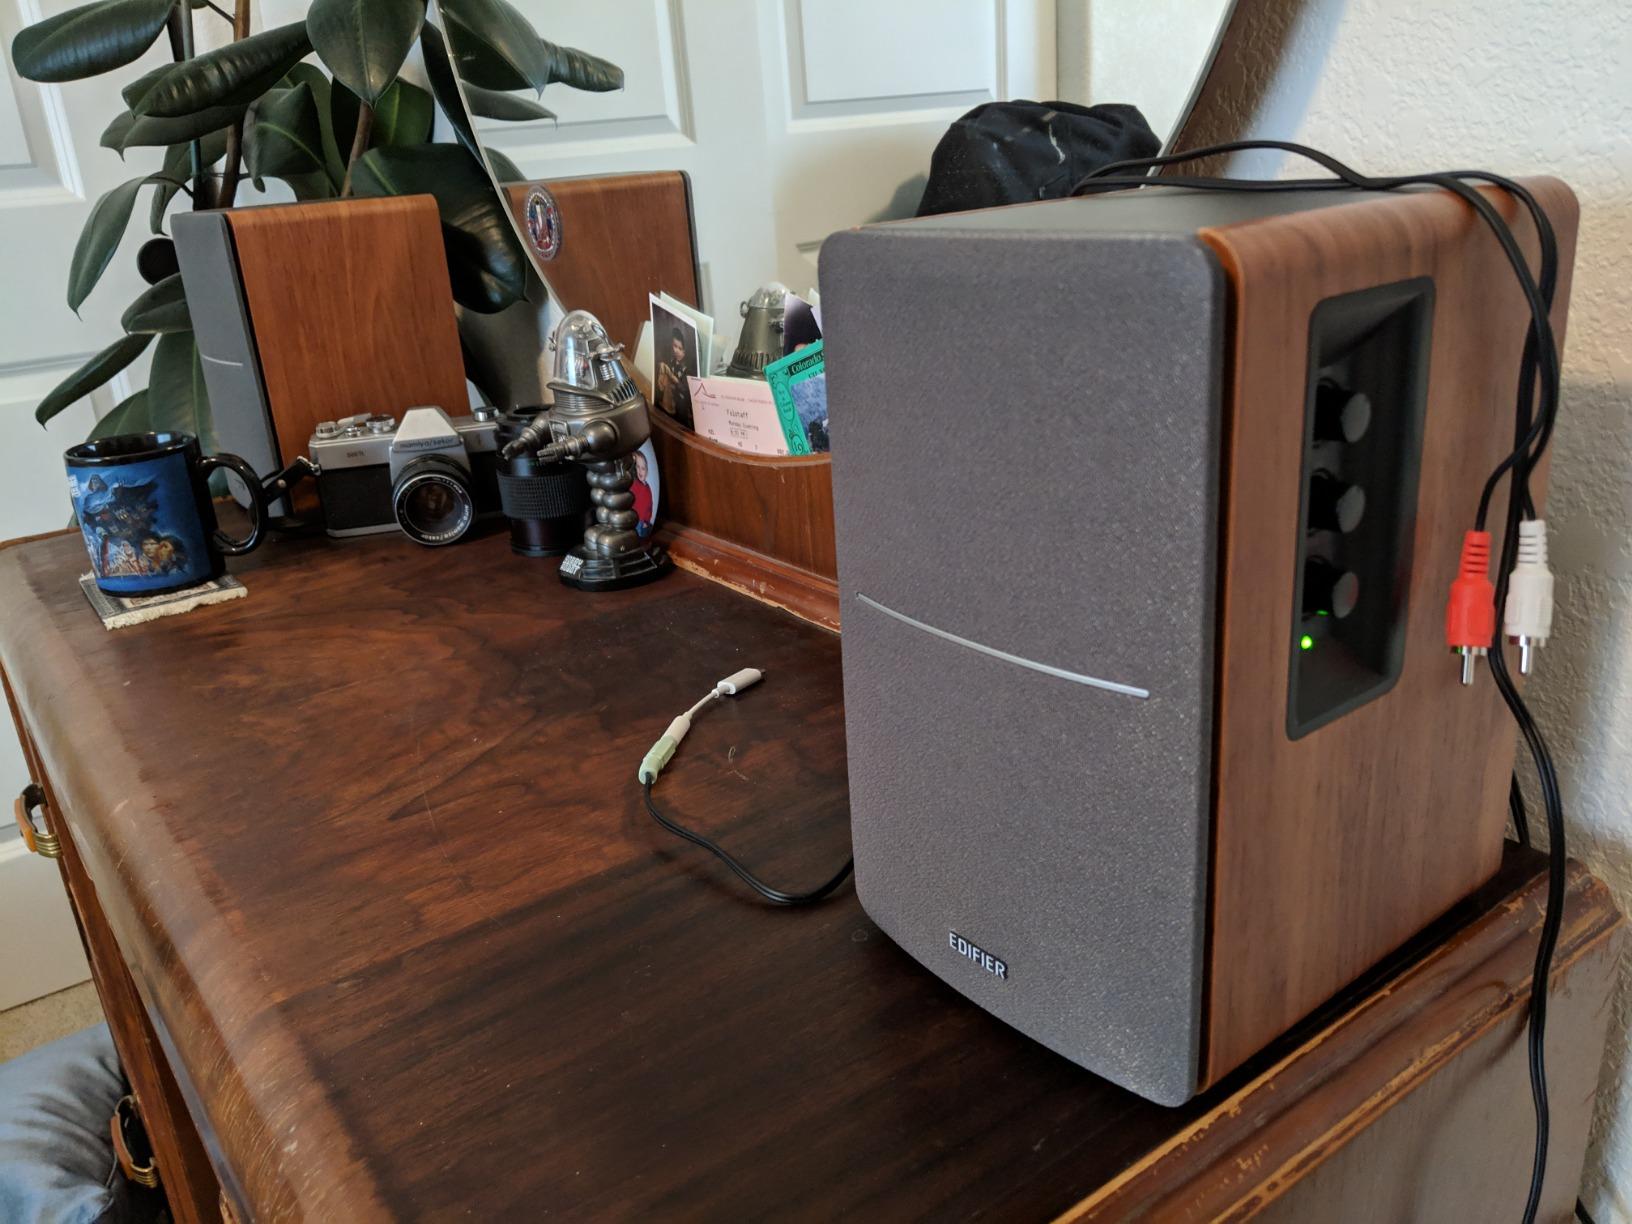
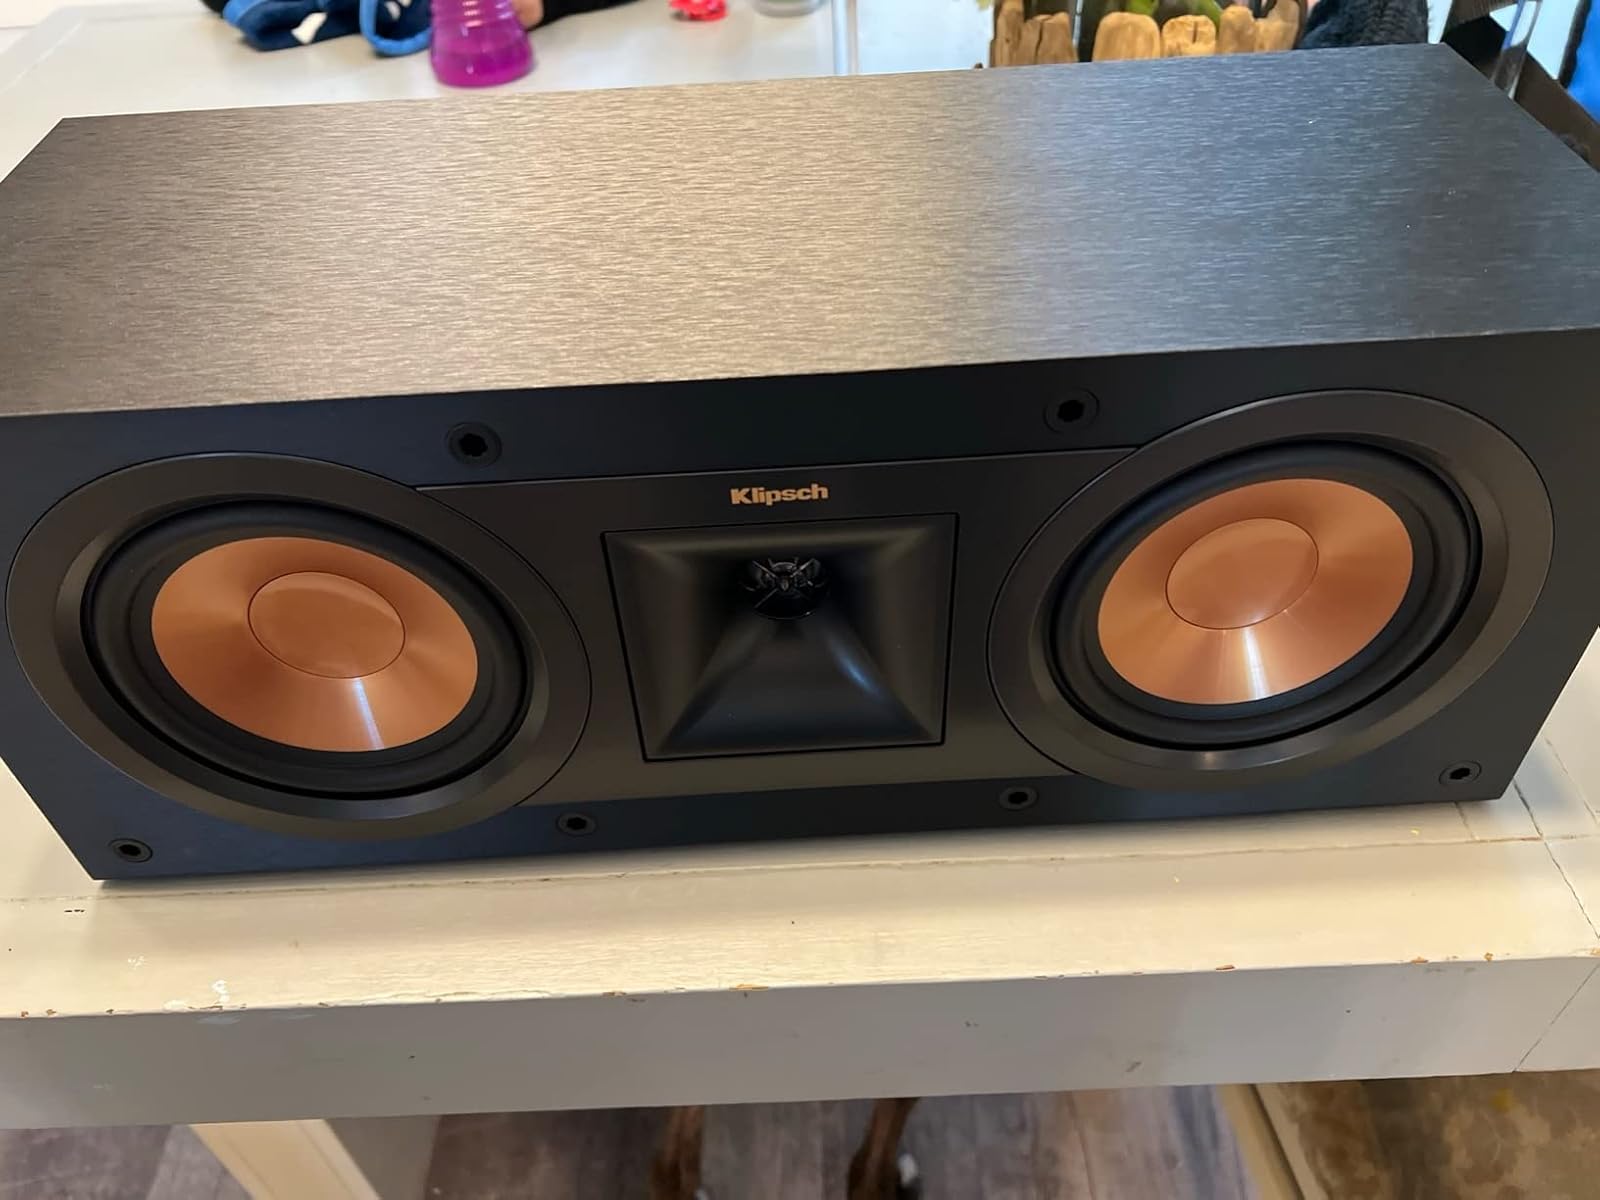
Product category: speaker
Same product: no